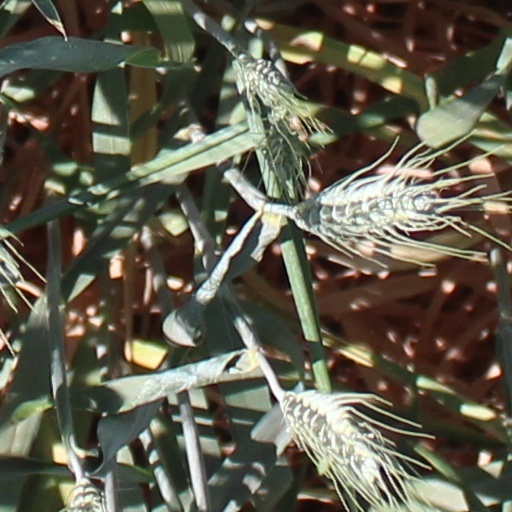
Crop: wheat